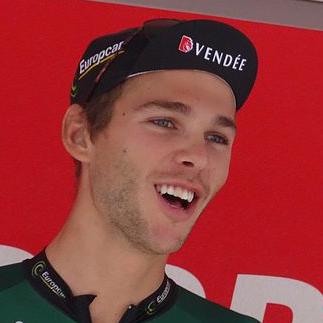
Age: 22